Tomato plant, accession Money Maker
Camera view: vertical (180 deg); turntable rotation: 120 degrees
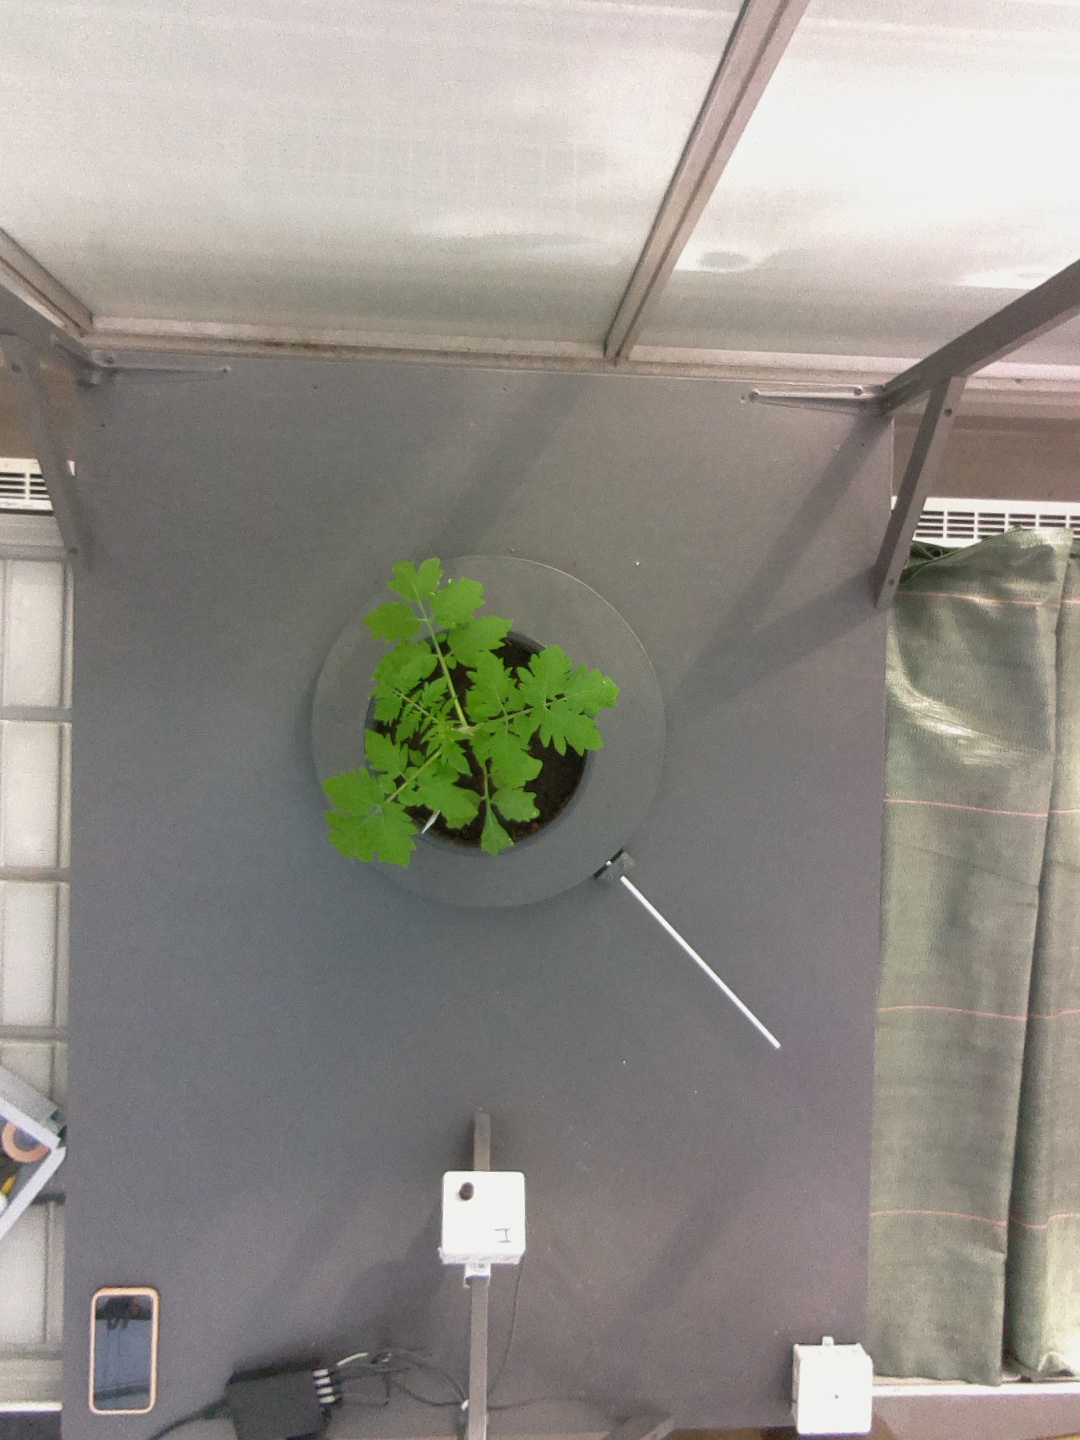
BBCH growth stage 13: 6 of true leaves visible